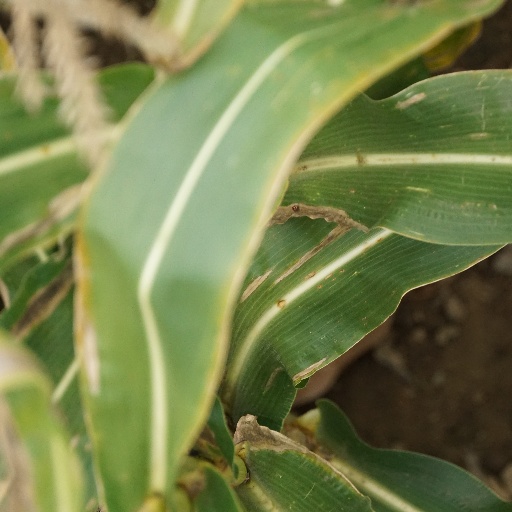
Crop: maize; corn